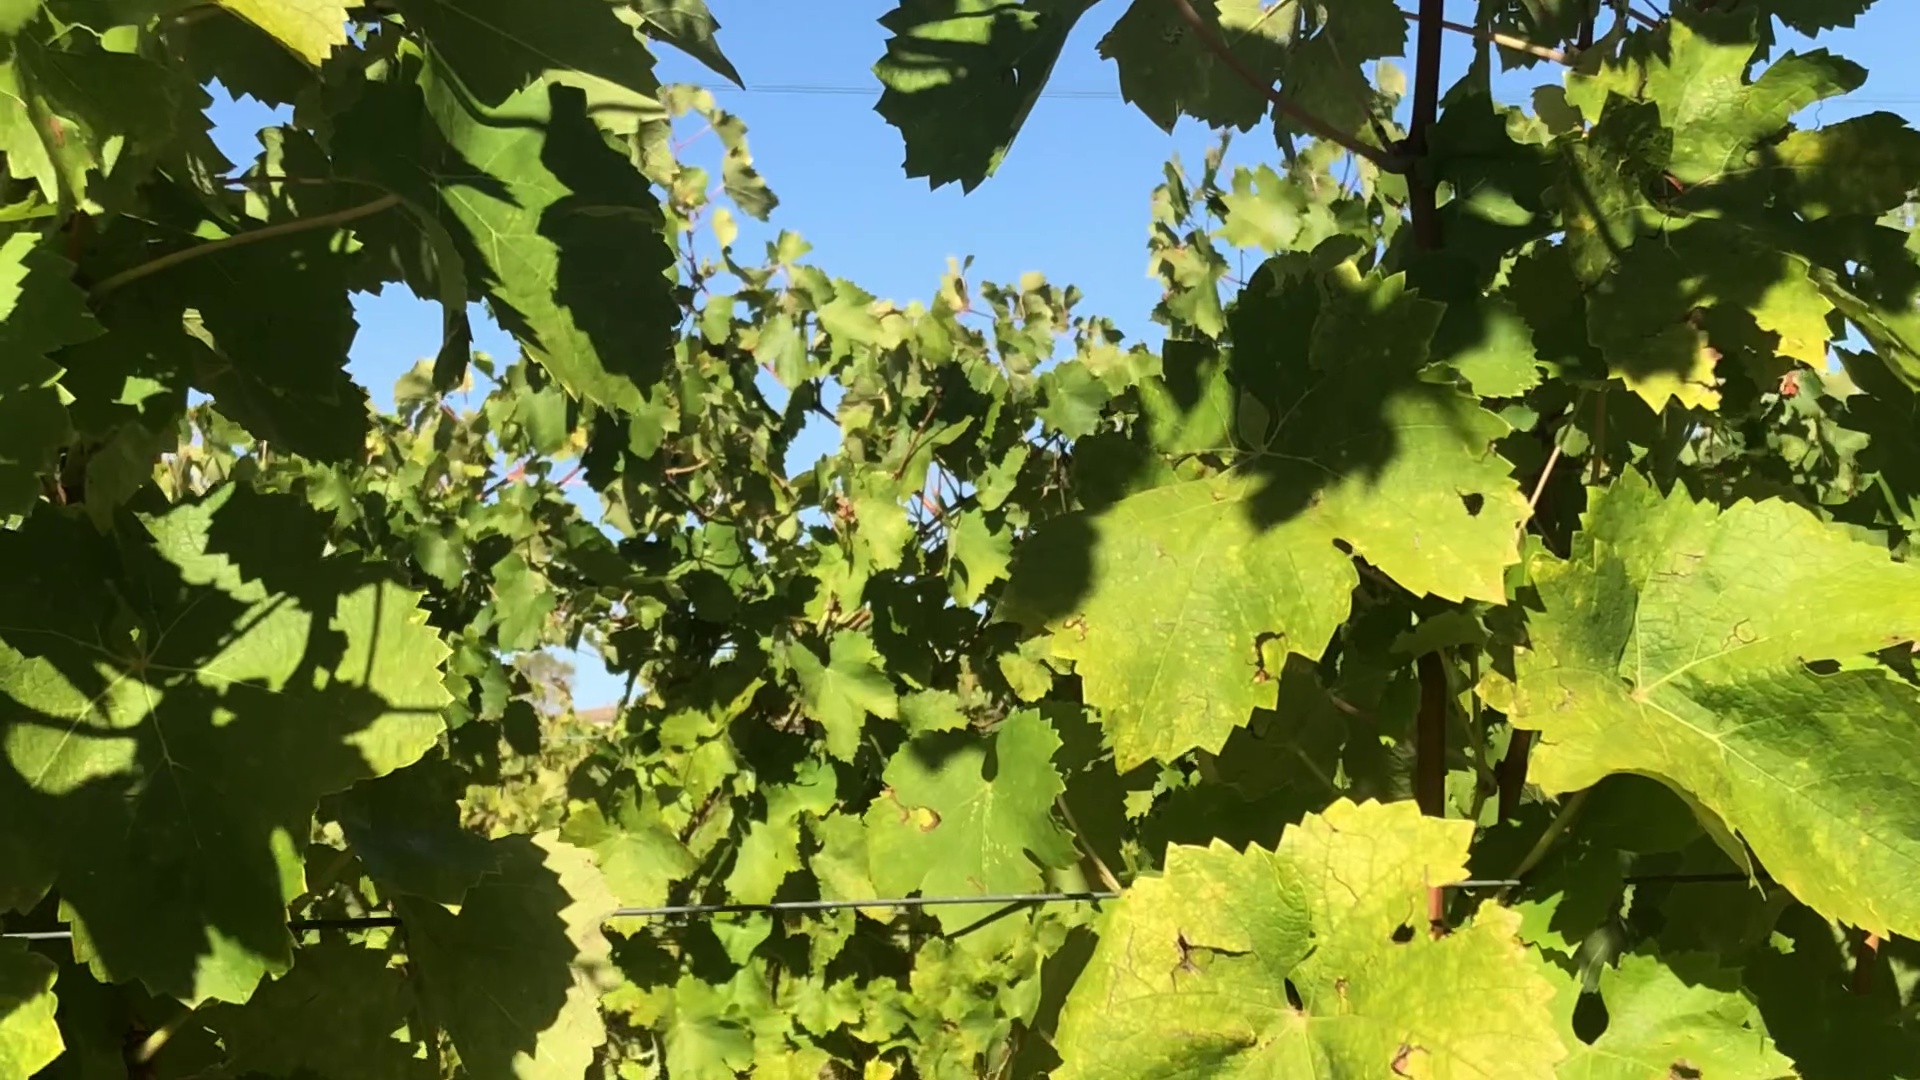
Label: healthy